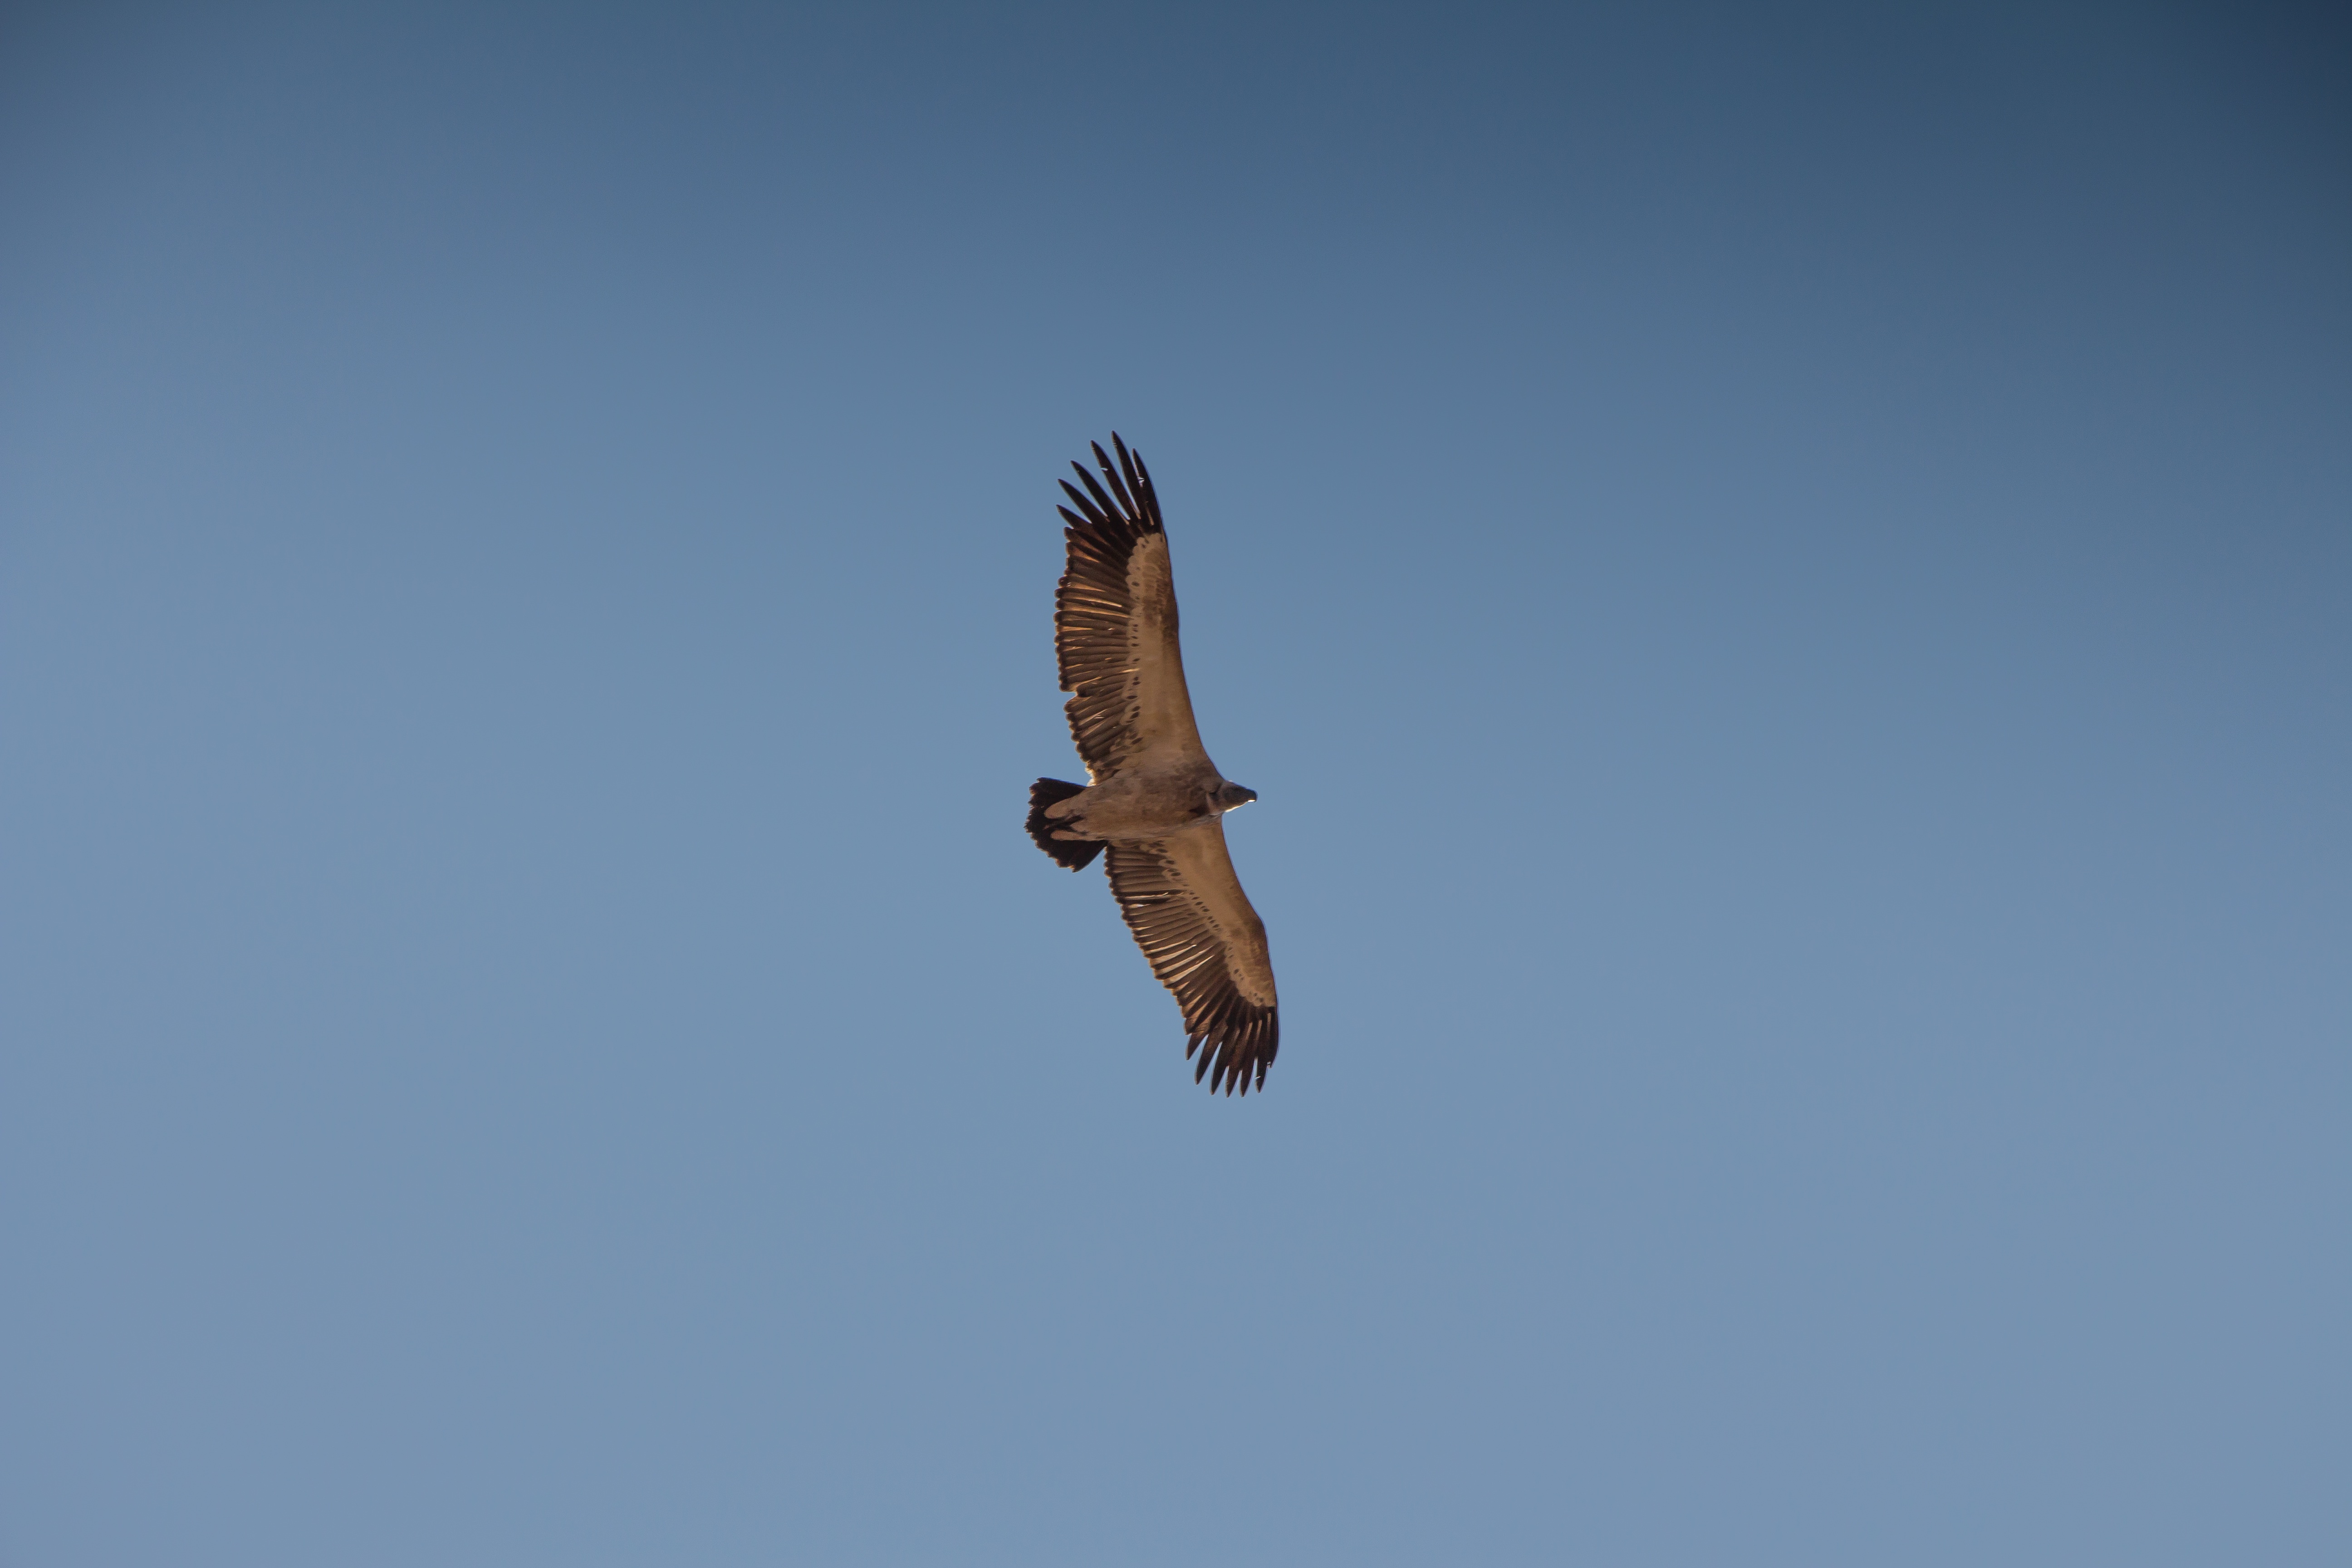
bird, wing, sky, flight, eagle, hawk, fauna, bird of prey, bald eagle, vertebrate, vulture, falcon, buzzard, atmosphere of earth, accipitriformes